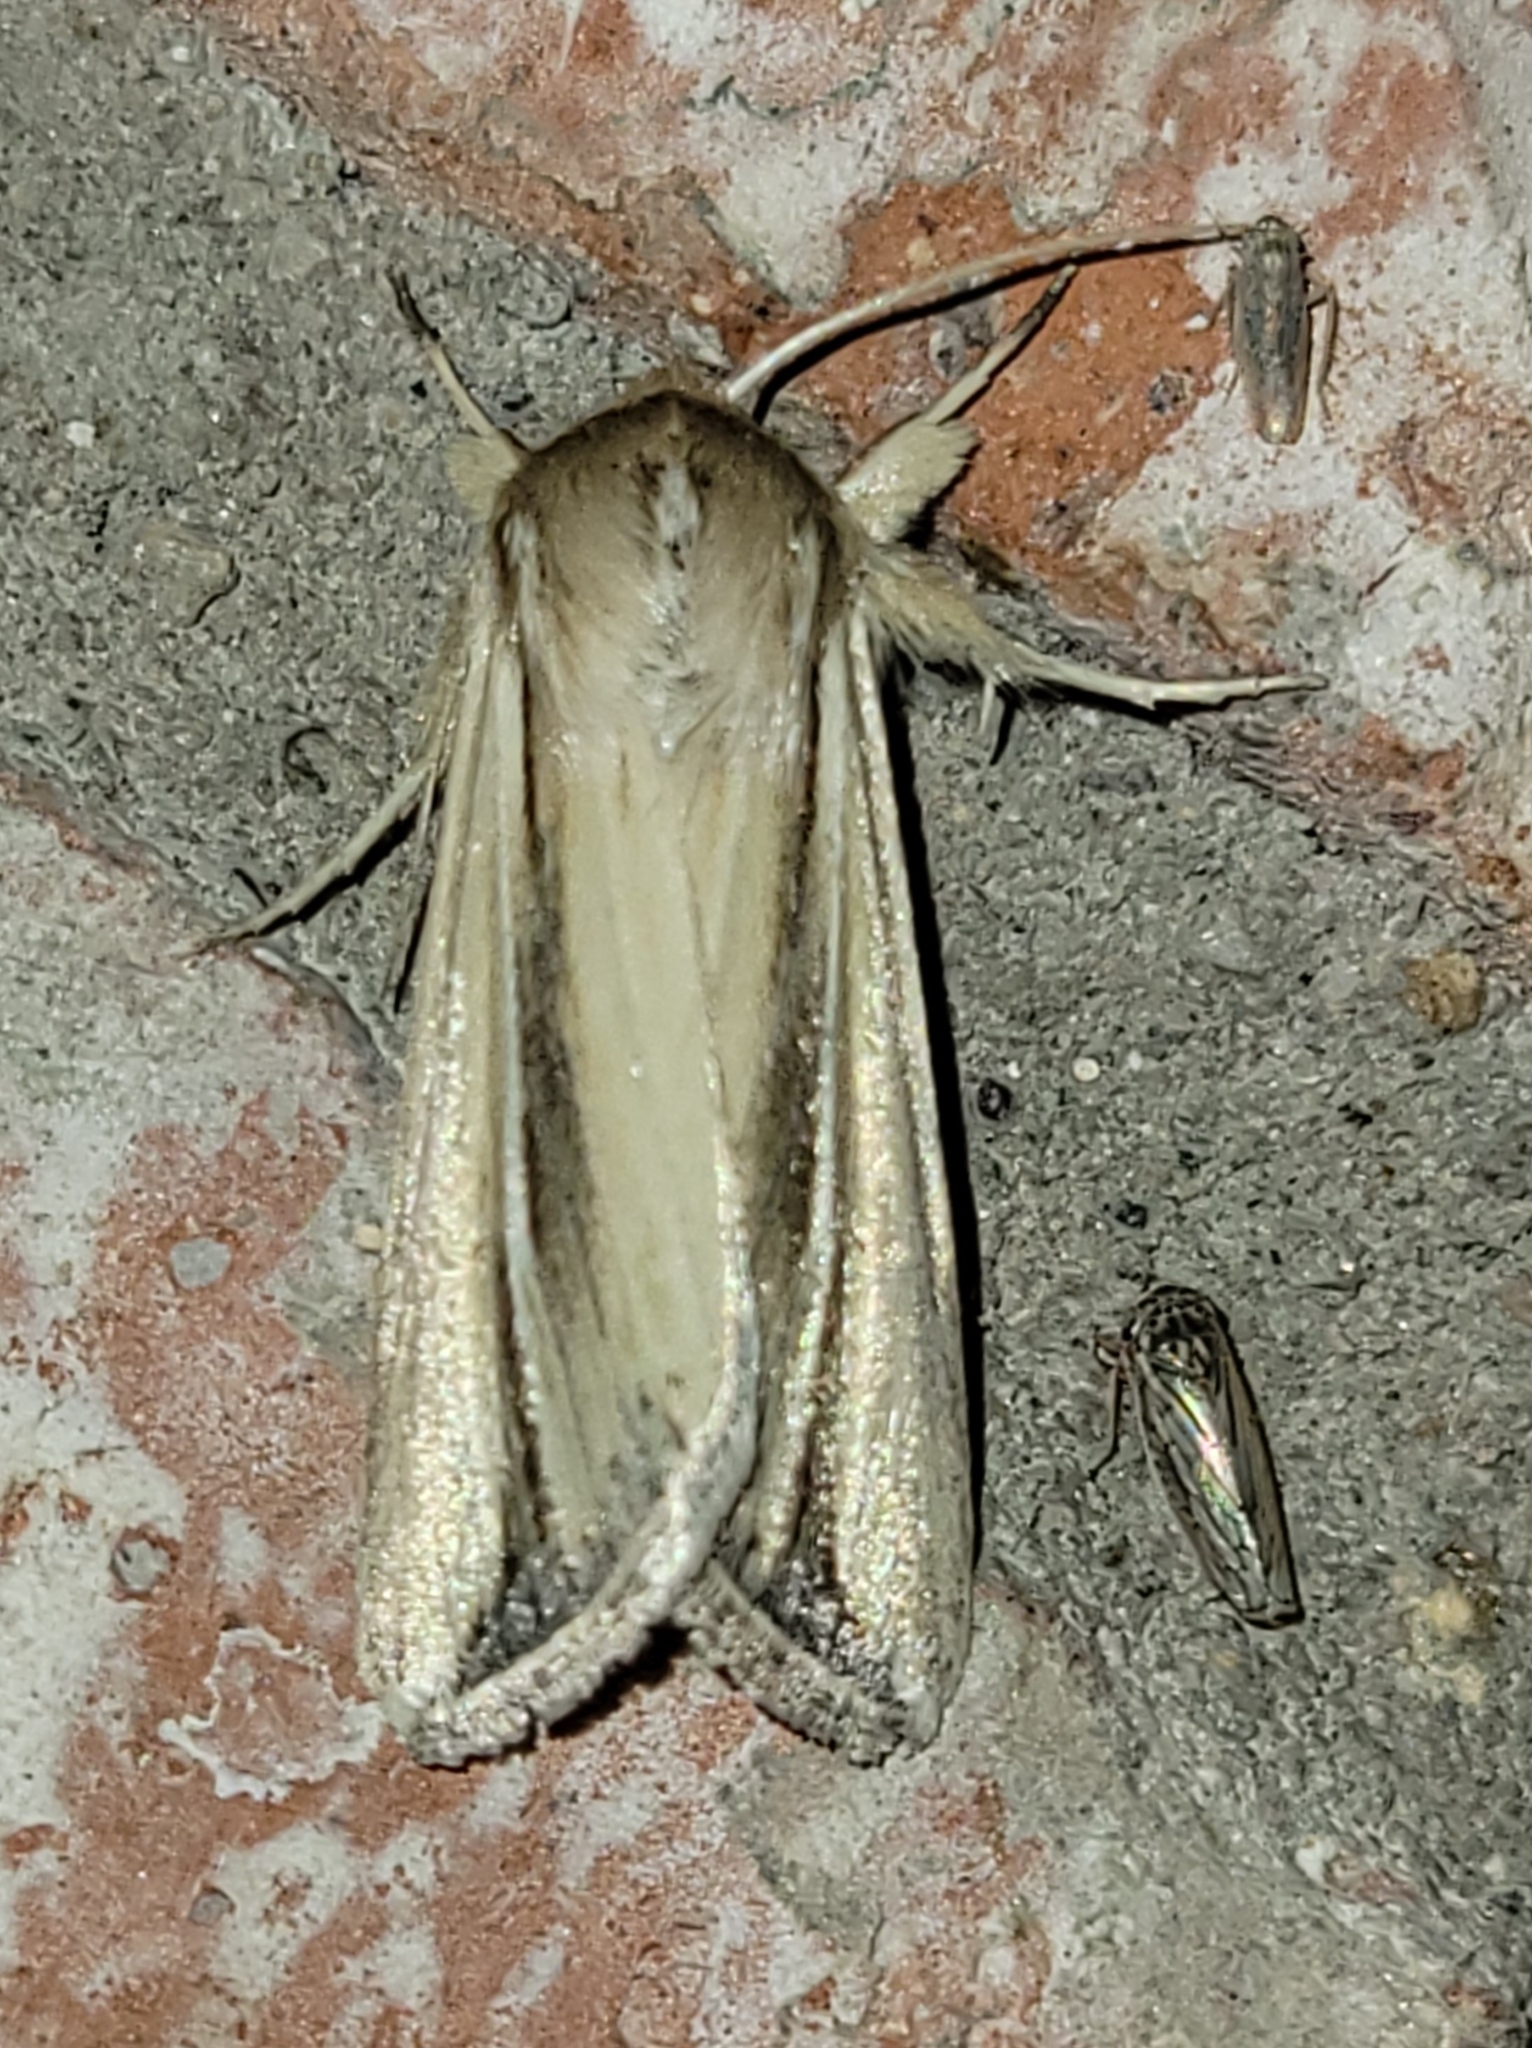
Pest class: wheathead_armyworm_Dargida_diffusa